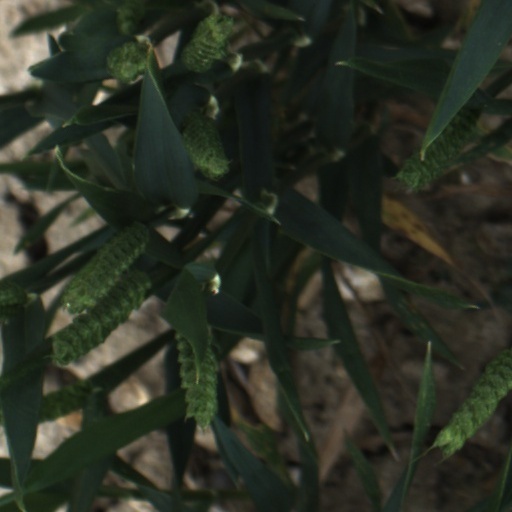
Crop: wheat